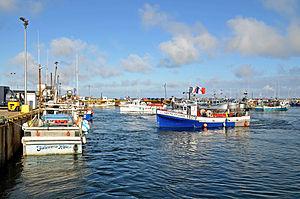
Port de Savoie Landing.
Chiasson-Savoy, Chiasson-Savoie ou même Savoie Landing-Chiasson Office, est un village de la Péninsule acadienne, dans le comté de Gloucester, au nord-est de la province canadienne du Nouveau-Brunswick. Le village a le statut de DSL sous le nom légal de Chiasson Savoy.
Le port de Shippagan est un quartier de la ville de Shippagan, au Nouveau-Brunswick. C'est l'un des principaux ports de pêche de la province. Au centre de l'histoire et de l'économie de la région depuis deux siècles, il est également au centre du développement technologique de la pêche.